United Nations Security Council Resolution 1552

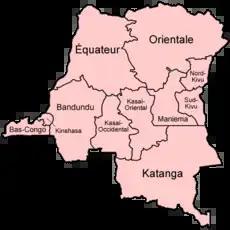
Provinces of the Democratic Republic of the Congo

United Nations Security Council resolution 1552, adopted unanimously on 27 July 2004, after recalling all previous resolutions on the situation in the Democratic Republic of the Congo, including resolutions 1493 (2003) and 1533 (2004), the council extended the arms embargo against movements and armed groups in the country until 31 July 2005.